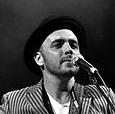
Age: 34